De Tomaso Deauville

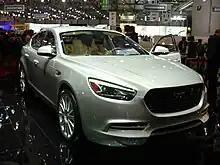

At the 2011 Geneva Motor Show, the briefly resurrected De Tomaso marque presented a new model, reviving the use of the name Deauville. The new Deauville was a five-door crossover vehicle with all-wheel drive, with styling referencing models from BMW and Mercedes-Benz, and was designed by Pininfarina.